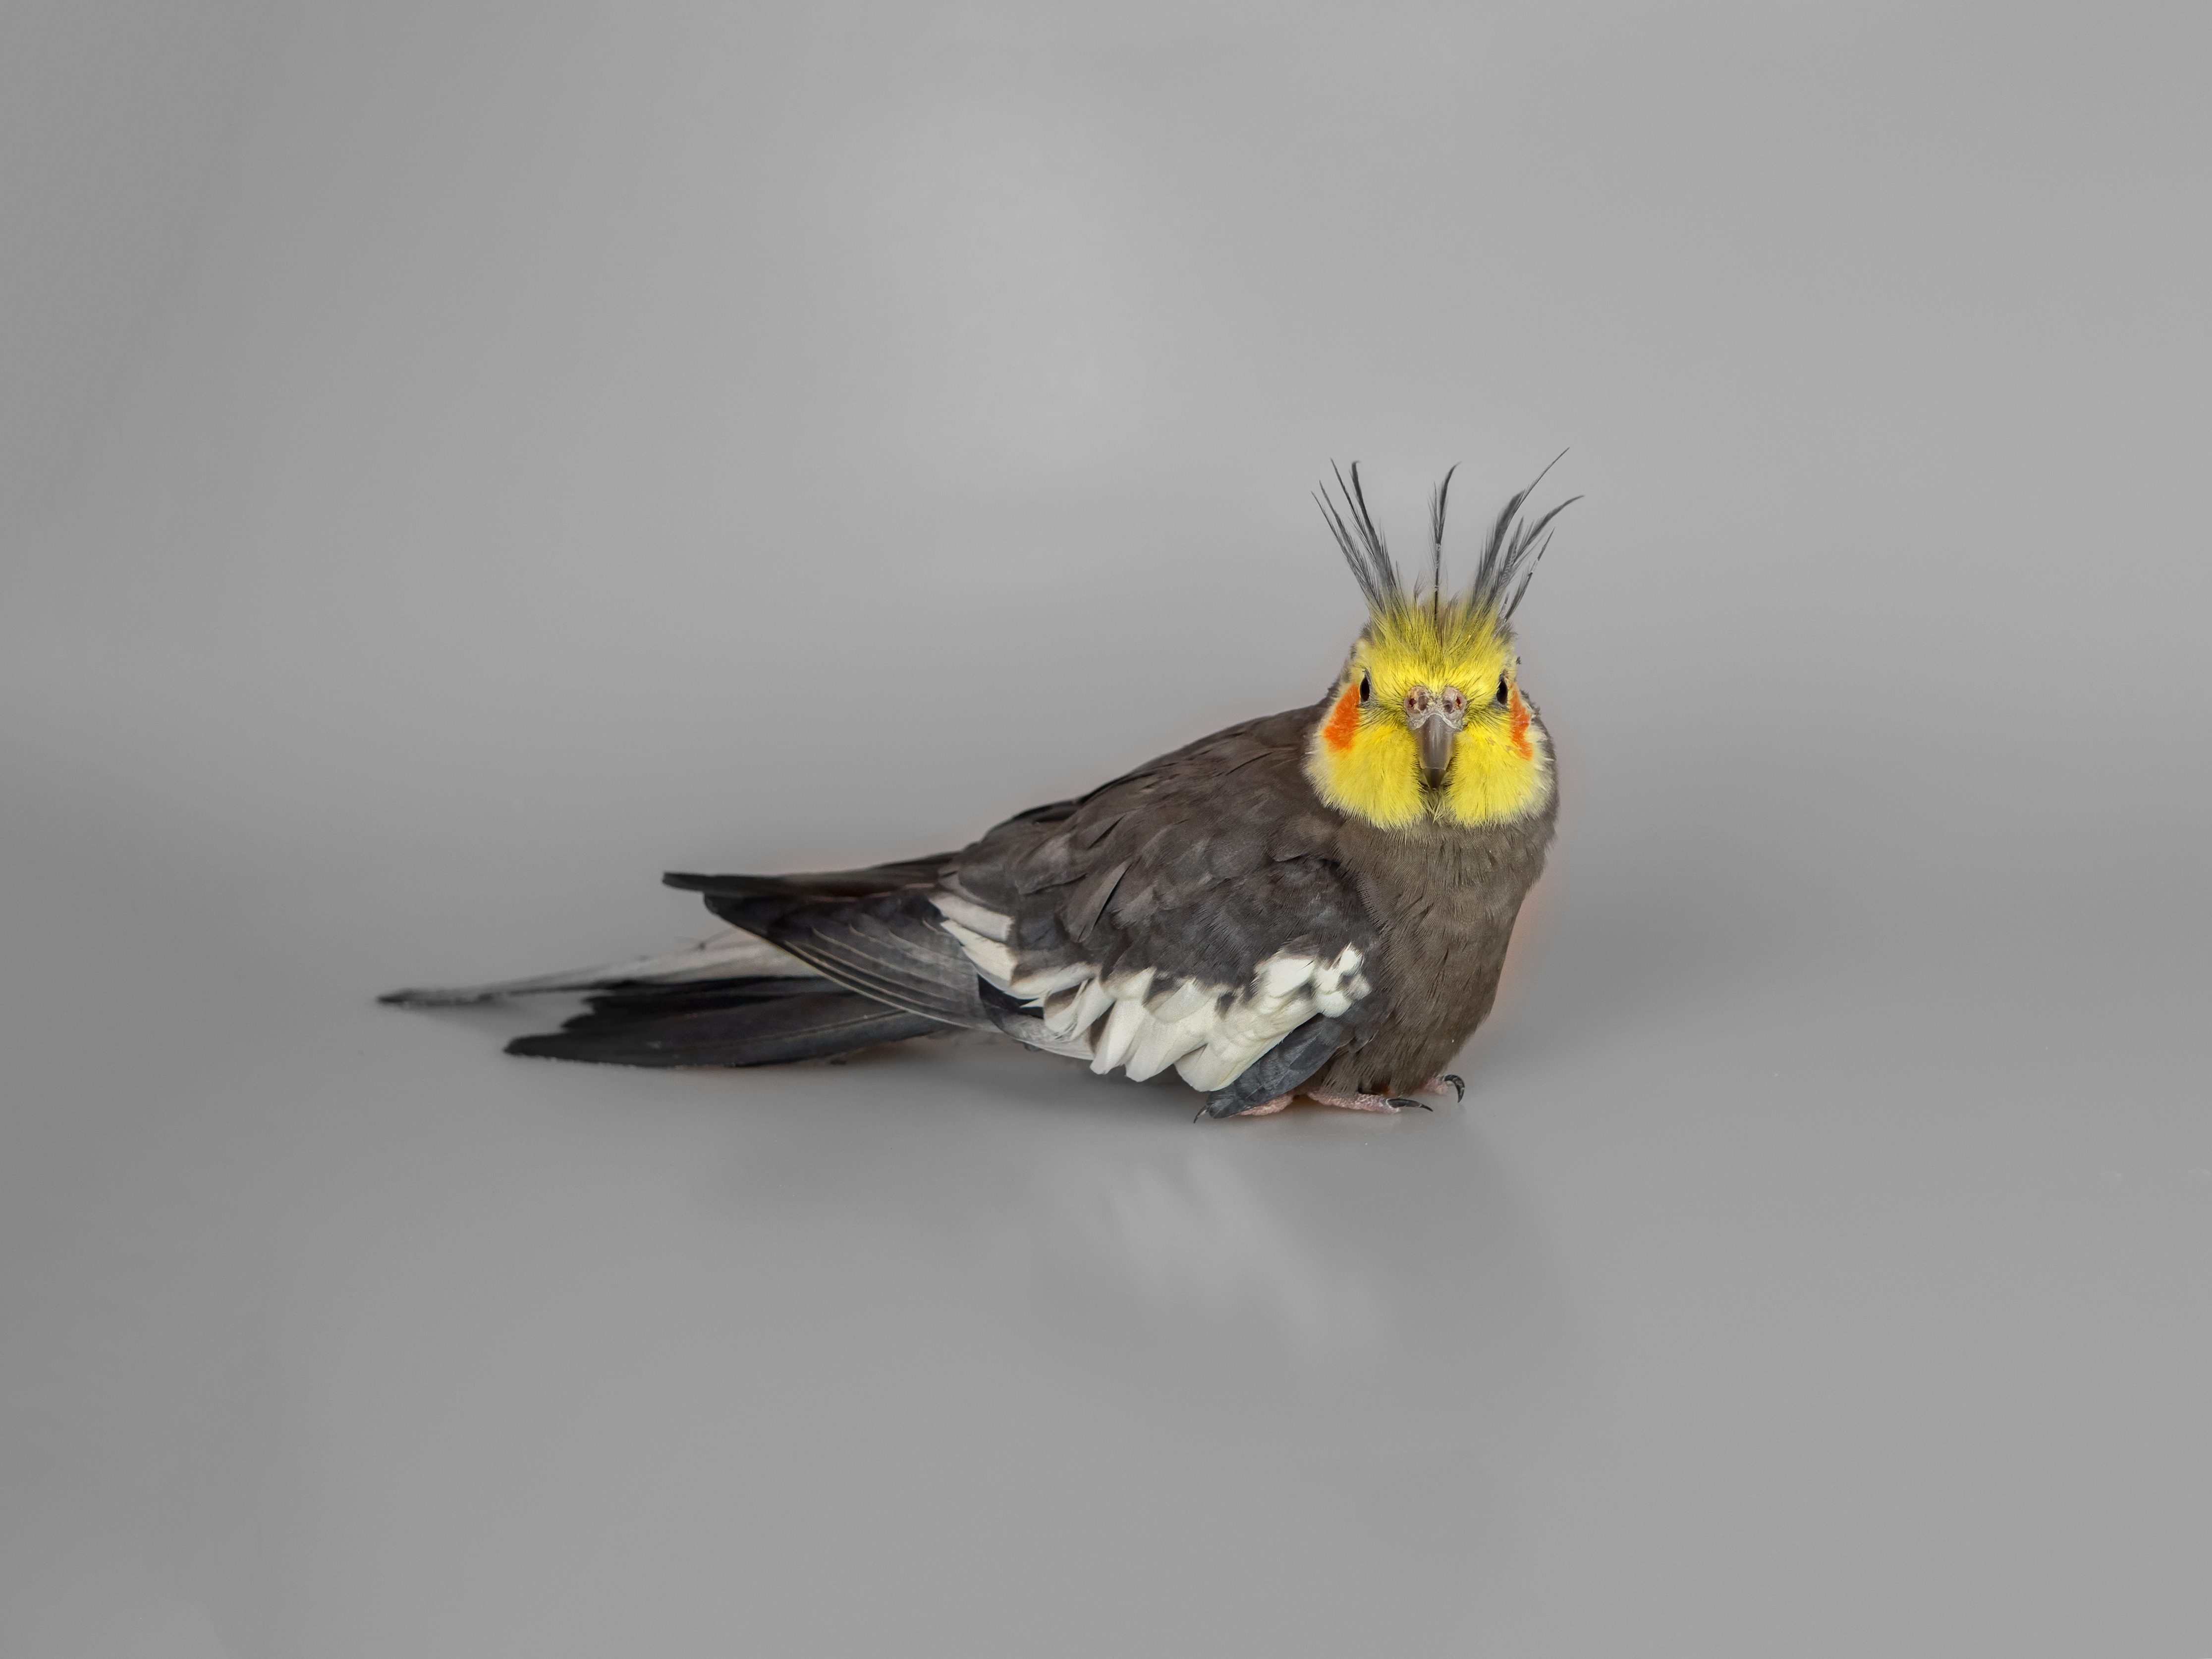
bird, wing, white, animal, isolated, male, wild, pet, orange, green, beak, studio, gray, two, colorful, yellow, feather, fauna, close up, australian, eyes, grey, background, head, vertebrate, domestic, exotic, finch, adult, cockatiel, nymphicus, perching bird